Bernie Williams

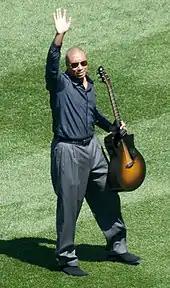
Williams greeting fans during a pregame musical performance at the new Yankee Stadium in 2009

As of 2021, he holds the career postseason record for runs batted in (80). He is also third all-time in postseason home runs (22) and games played (121) while being second in doubles (29), total hits (128), walks (71), total bases (223), and runs scored (83).